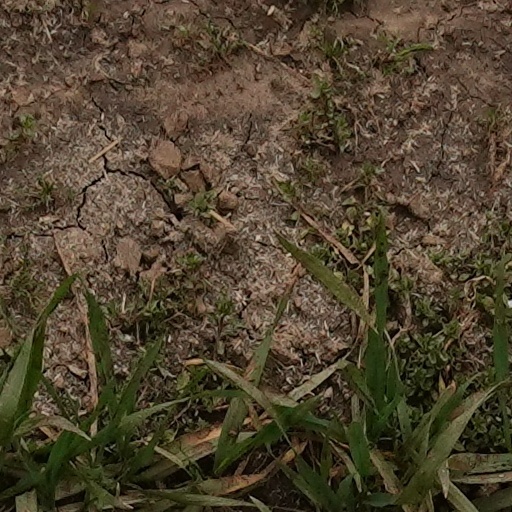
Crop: wheat